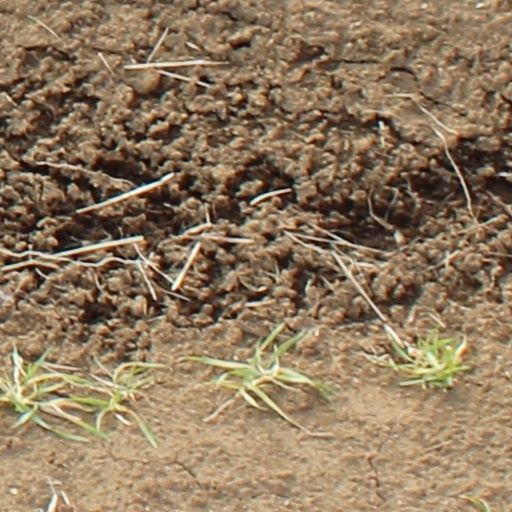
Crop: wheat